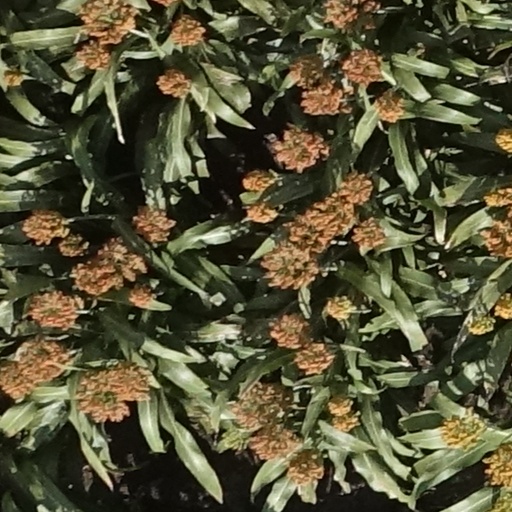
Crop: sorghum